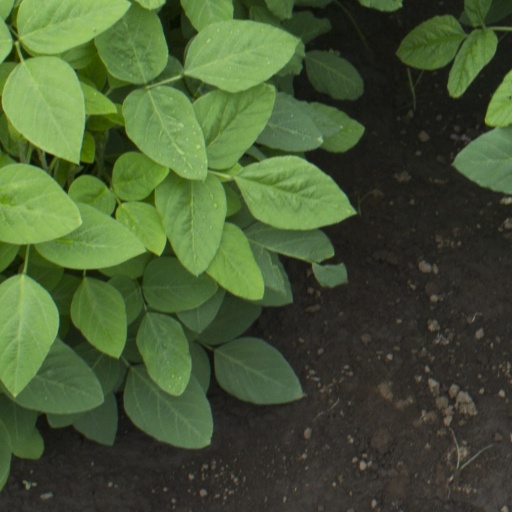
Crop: soybean